Chip Foose

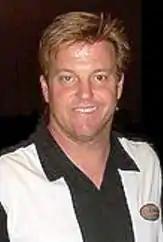
Foose at a SEMA show

Douglas Sam "Chip" Foose (born October 13, 1963) is an American automobile designer, artist, and star designer of the car-customization reality television series "Overhaulin'".